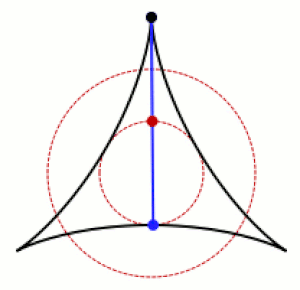
La deltoïde n'est autre qu'une hypocycloïde à trois rebroussements. Sa forme ressemble un peu à celle de la lettre grecque delta majuscule, d'où son nom. Cet exemple de roulette fut étudié pour la première fois par Leonhard Euler en 1745.
En mathématiques, et plus particulièrement en géométrie, un ensemble de Besicovitch est un ensemble de points d'un espace euclidien qui contient un segment de droite de longueur 1 dans chaque direction. De nombreux résultats et conjectures intéressantes concernent les ensembles de ce type de taille minimale ; ainsi, Besicovitch a montré qu'il existe de tels ensembles de mesure nulle.